First Mongol invasion of Poland

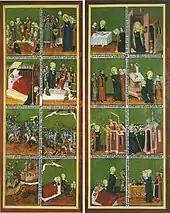
Battle of Legnica, 1241. From a medieval illuminated manuscript

A key feature of the invasion was the speed of the Mongol advance, which kept the Polish defenders uncertain of their strength and movements. Though the Polish forces in total were far larger than the two Mongol tumens (12,000-20,000 men) assigned to defeat them, the Mongols attacked from multiple directions before the Polish armies could merge into one united force. As a result, the Mongols engaged the Polish armies in various battles and skirmishes and defeated them in detail.